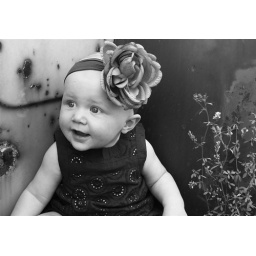
Boogie took these behind Mom's house in Leroy's old car Boogie took these behind Mom's house in Leroy's old car cemetary.